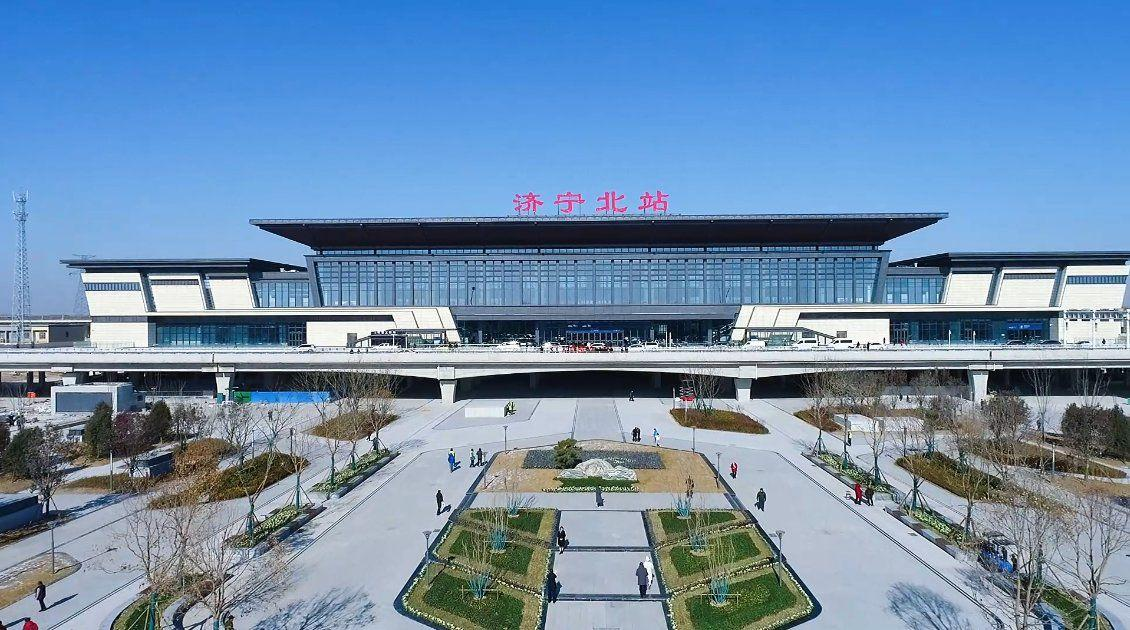
地标名称：济宁北站
所在城市：济宁市·任城区